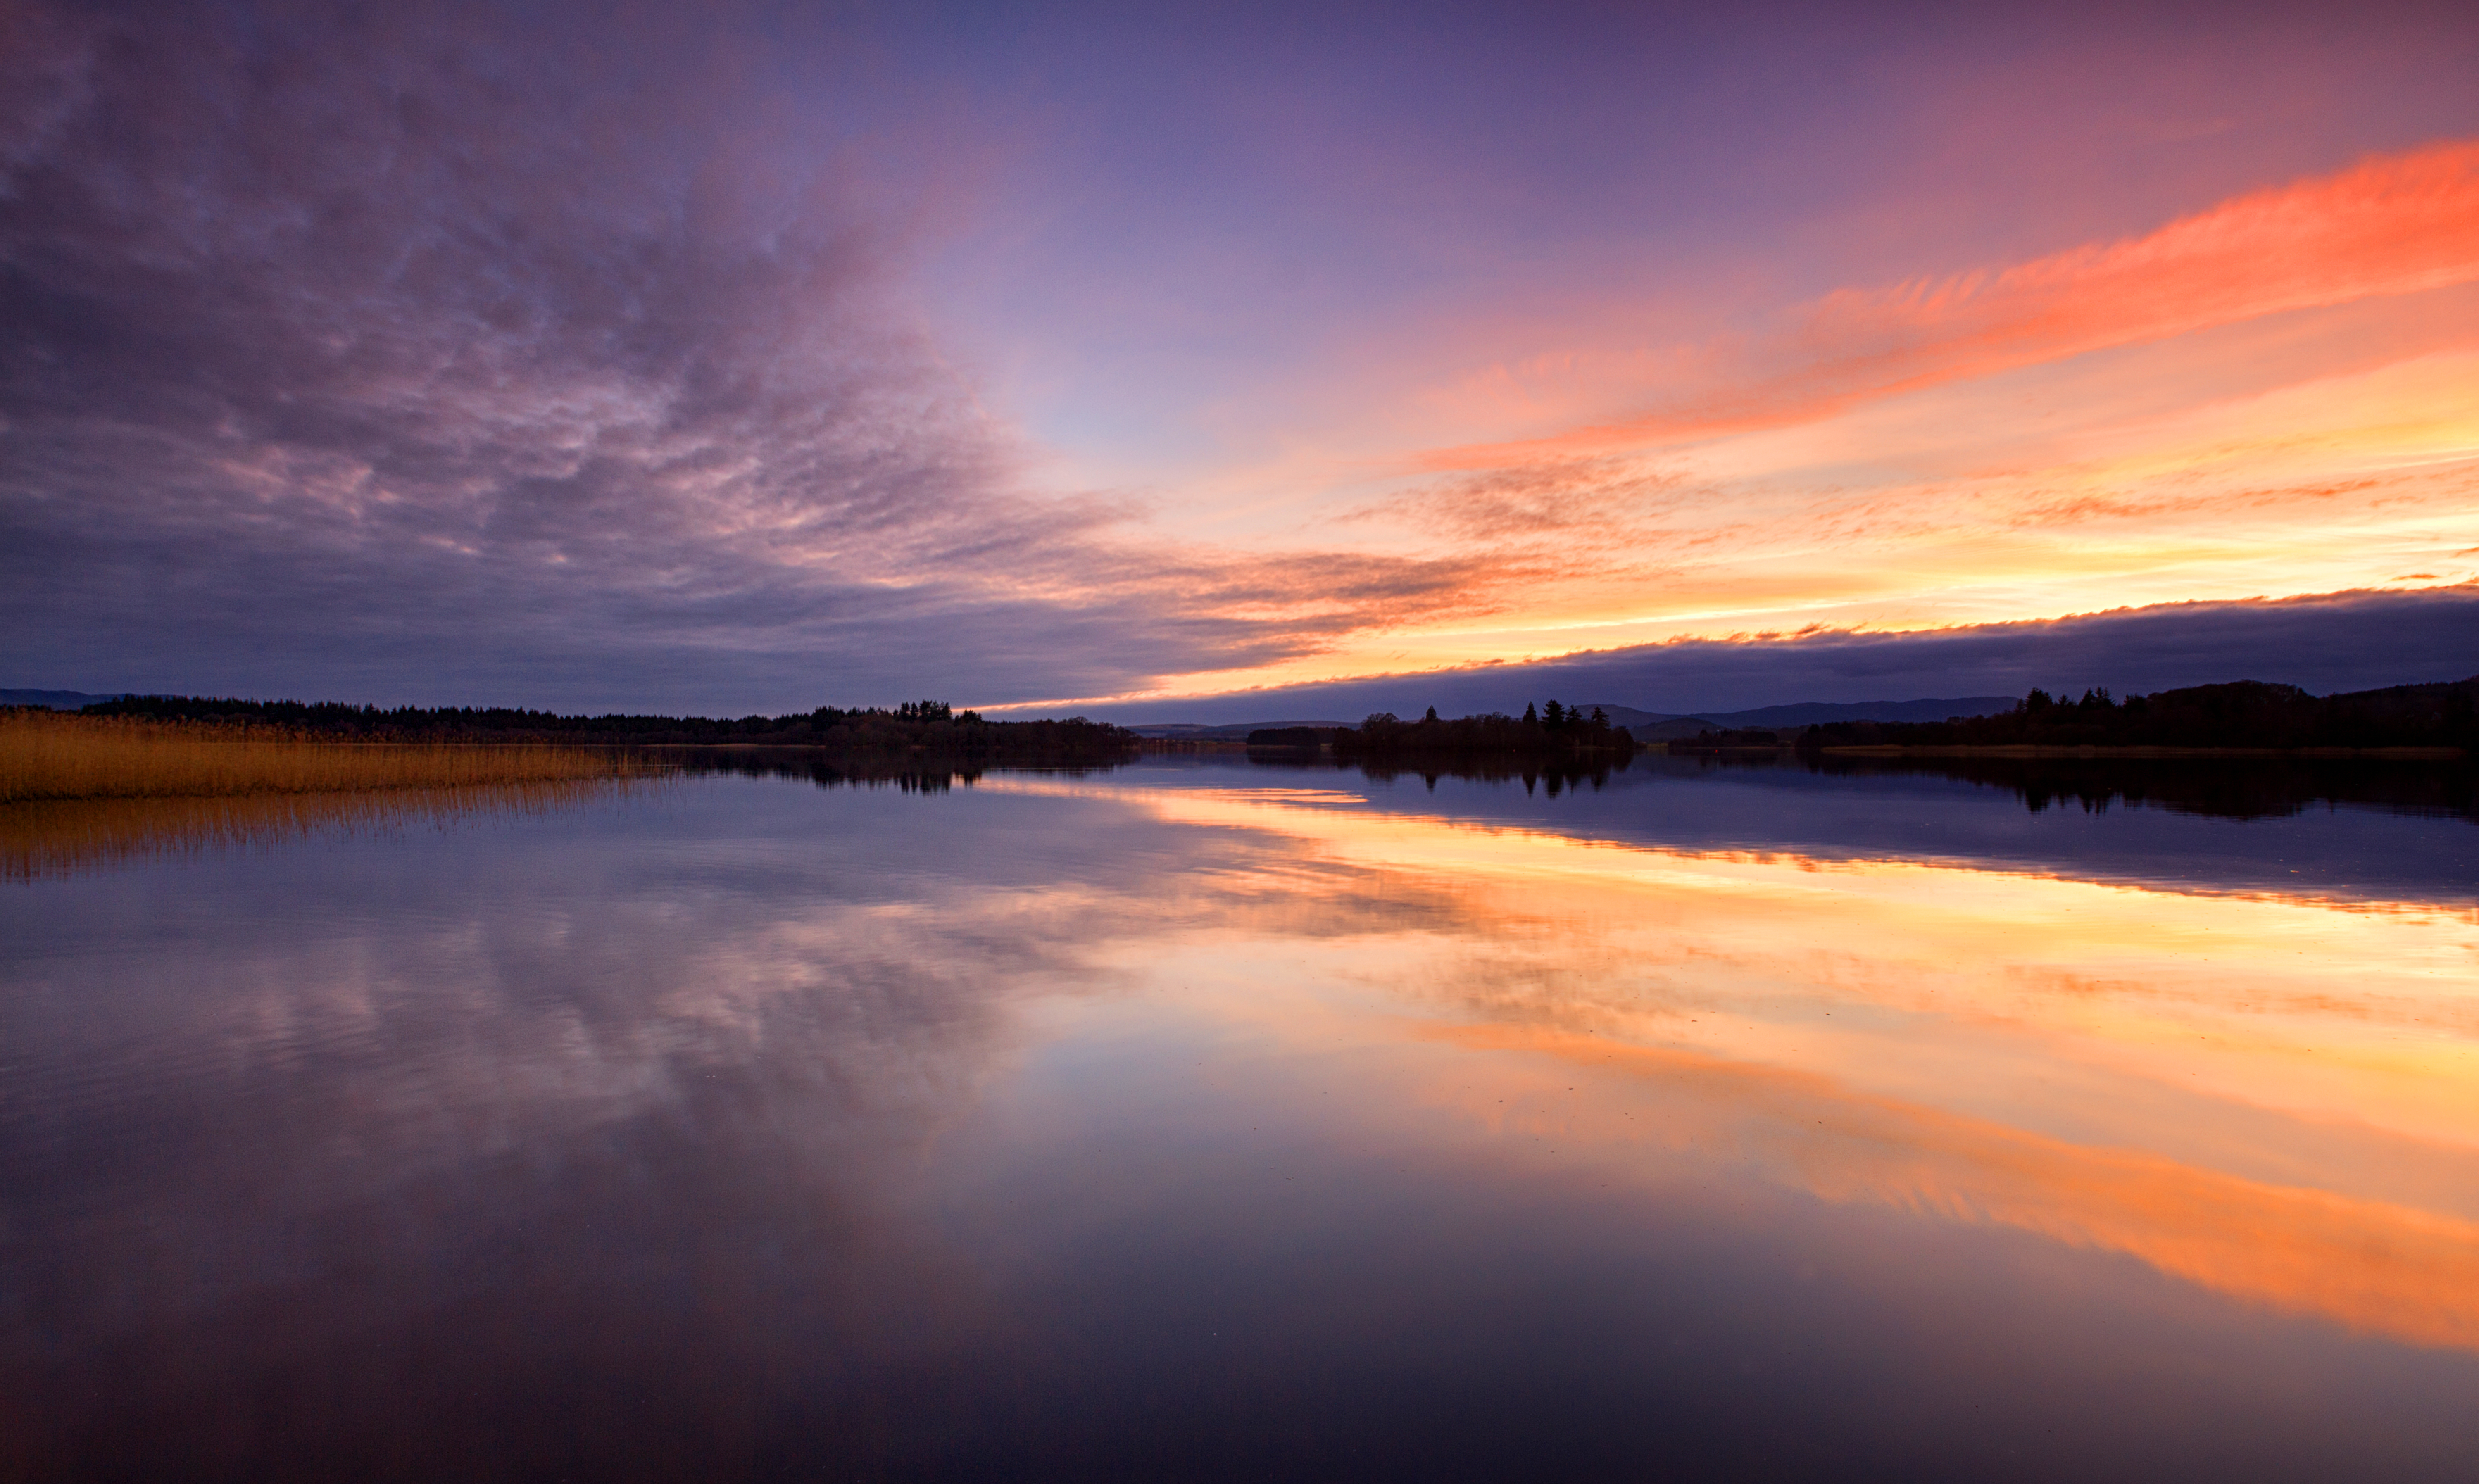
landscape, sea, horizon, cloud, sky, sun, sunrise, sunset, sunlight, morning, lake, dawn, atmosphere, river, dusk, evening, reflection, peaceful, calm, clouds, scotland, loch, trossachs, lakeofmenteith, afterglow, atmospheric phenomenon, red sky at morning